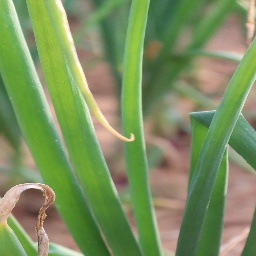
Label: healthy